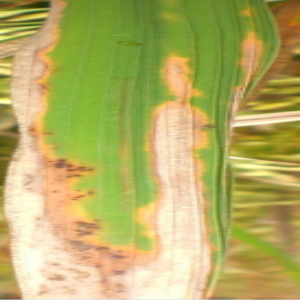
Disease: Bacterialblight